Charanjit Singh Atwal

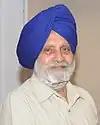

Charanjit Singh Atwal (born 15 March 1937) is an Indian politician who was Deputy Speaker of the 14th Lok Sabha of India from 2004 to 2009. He represented the Phillaur constituency of Punjab in the 14th Lok Sabha and is a member of the Bharatiya Janata Party (BJP) political party.